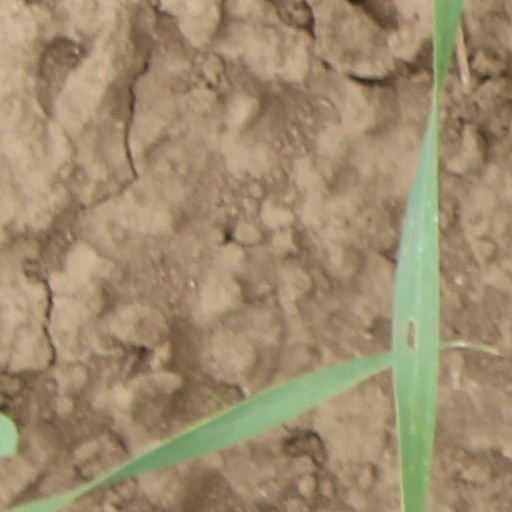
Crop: wheat